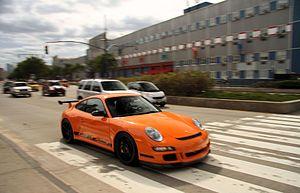
Porsche 911 (997) GT3 RS
La Porsche 911 (997) ou Type 997, apparue dans les concessions en 2004, est la sixième génération de Porsche 911, voiture sportive de prestige développée par le constructeur allemand Porsche. Elle est également la 911 qui connaît le plus fort succès puisque qu'au troisième trimestre de 2007, 100 000 exemplaires ont été vendus. Un record pour Porsche qui s'explique entre autres par les nombreuses déclinaisons de la 997.